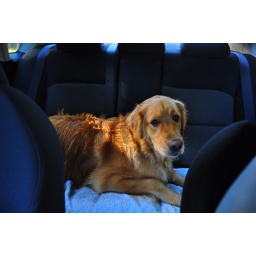
She's always standing or sitting in the back seat. This tells you how tired she was after playing.